Kirsty MacColl

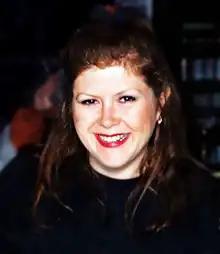
MacColl in 1995

Kirsty Anna MacColl (10 October 1959 – 18 December 2000) was a British singer and songwriter. The daughter of folk singer Ewan MacColl, she recorded several pop hits in the 1980s and 1990s, including "There's a Guy Works Down the Chip Shop Swears He's Elvis" and cover versions of Billy Bragg's "A New England" and the Kinks' "Days". She also sang on a number of recordings produced by her husband Steve Lillywhite, most notably "Fairytale of New York" by the Pogues. Her first single, "They Don't Know", would have chart success a few years later when covered by Tracey Ullman. Her death in 2000 led to the "Justice for Kirsty" campaign.